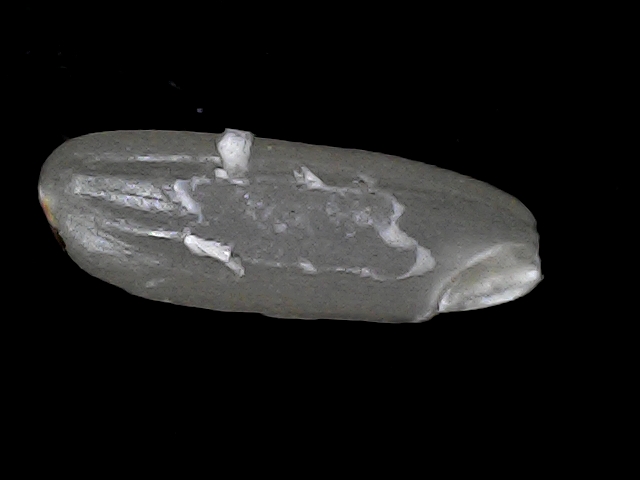
Rice variety: BD49